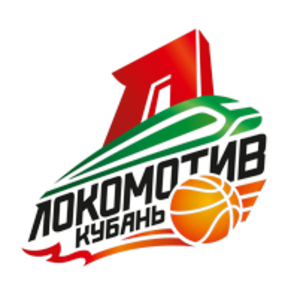
Le Lokomotiv Kouban-Krasnodar est un club russe de basket-ball de la ville de Krasnodar. Le club joue en VTB United League, soit la plus haute division du championnat russe.